Stephen Rapp

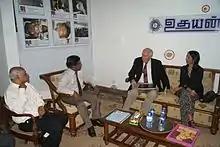
Stephen J. Rapp and Michele J. Sison, US ambassador to Sri Lanka are discussing with E. Saravanapavan, managing director of the Uthayan newspaper and M. V. Kanamaylnathan, Editor-in-chief at Uthayan Newspapers's Office in Jaffna on 8 January 2014. Some of the bullet holes and portraits of slain staff are visible on the wall behind them.

Rapp was appointed ambassador-at-large for war crimes issues by President Barack Obama, and confirmed by the U.S. Senate on September 8, 2009. Rapp led the State Department's Office of Global Criminal Justice. In that position, he advised the secretary of state and the under secretary for civilian security, democracy, and human rights and worked to formulate U.S. policy on prevention and accountability for mass atrocities. He stepped down from the post on August 7, 2015.